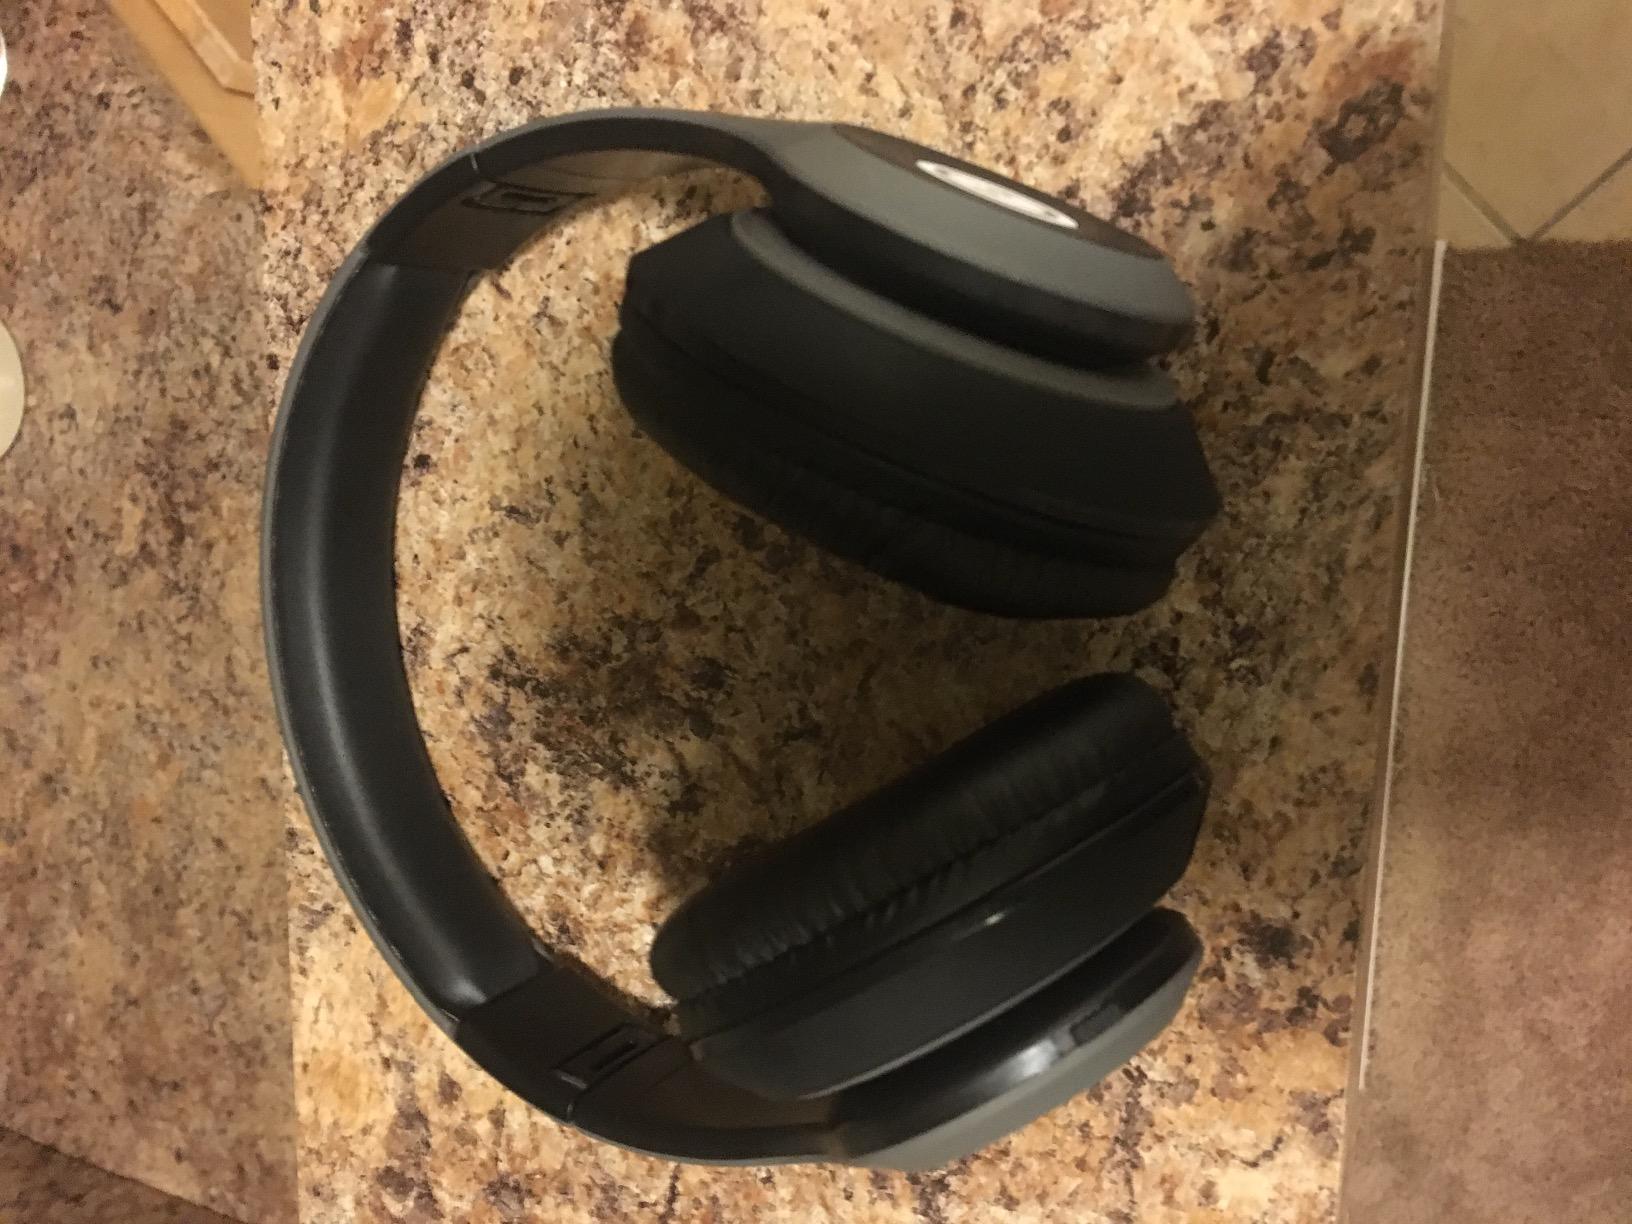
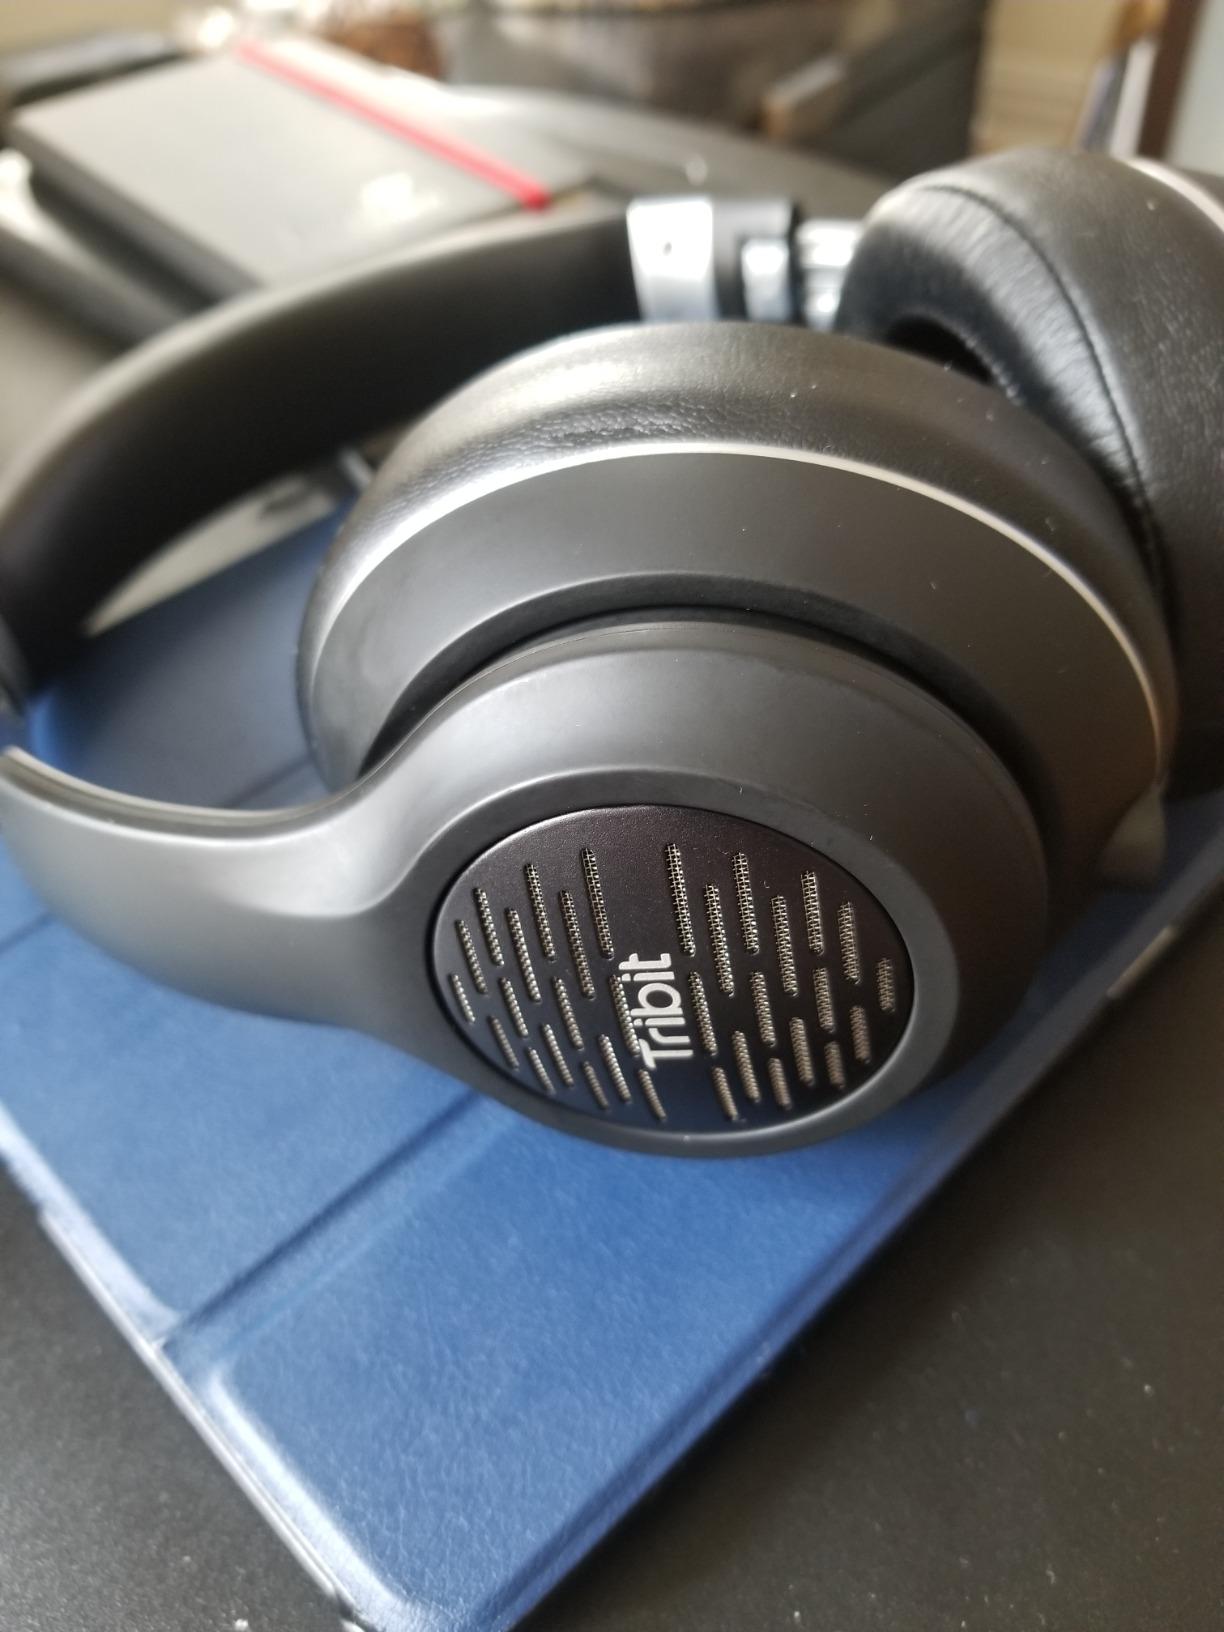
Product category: headphones
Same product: no